Linda Lee Thomas

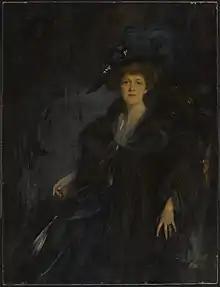
"Lady in Blue", painted by Emil Fuchs in 1906

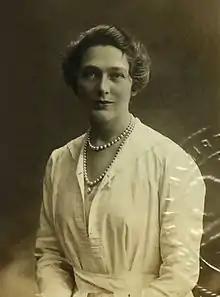
Linda Lee Thomas, passport photo from 1919

Linda Lee Thomas (November 17, 1883 – May 20, 1954) was an American socialite and the wife of musical theatre composer Cole Porter.